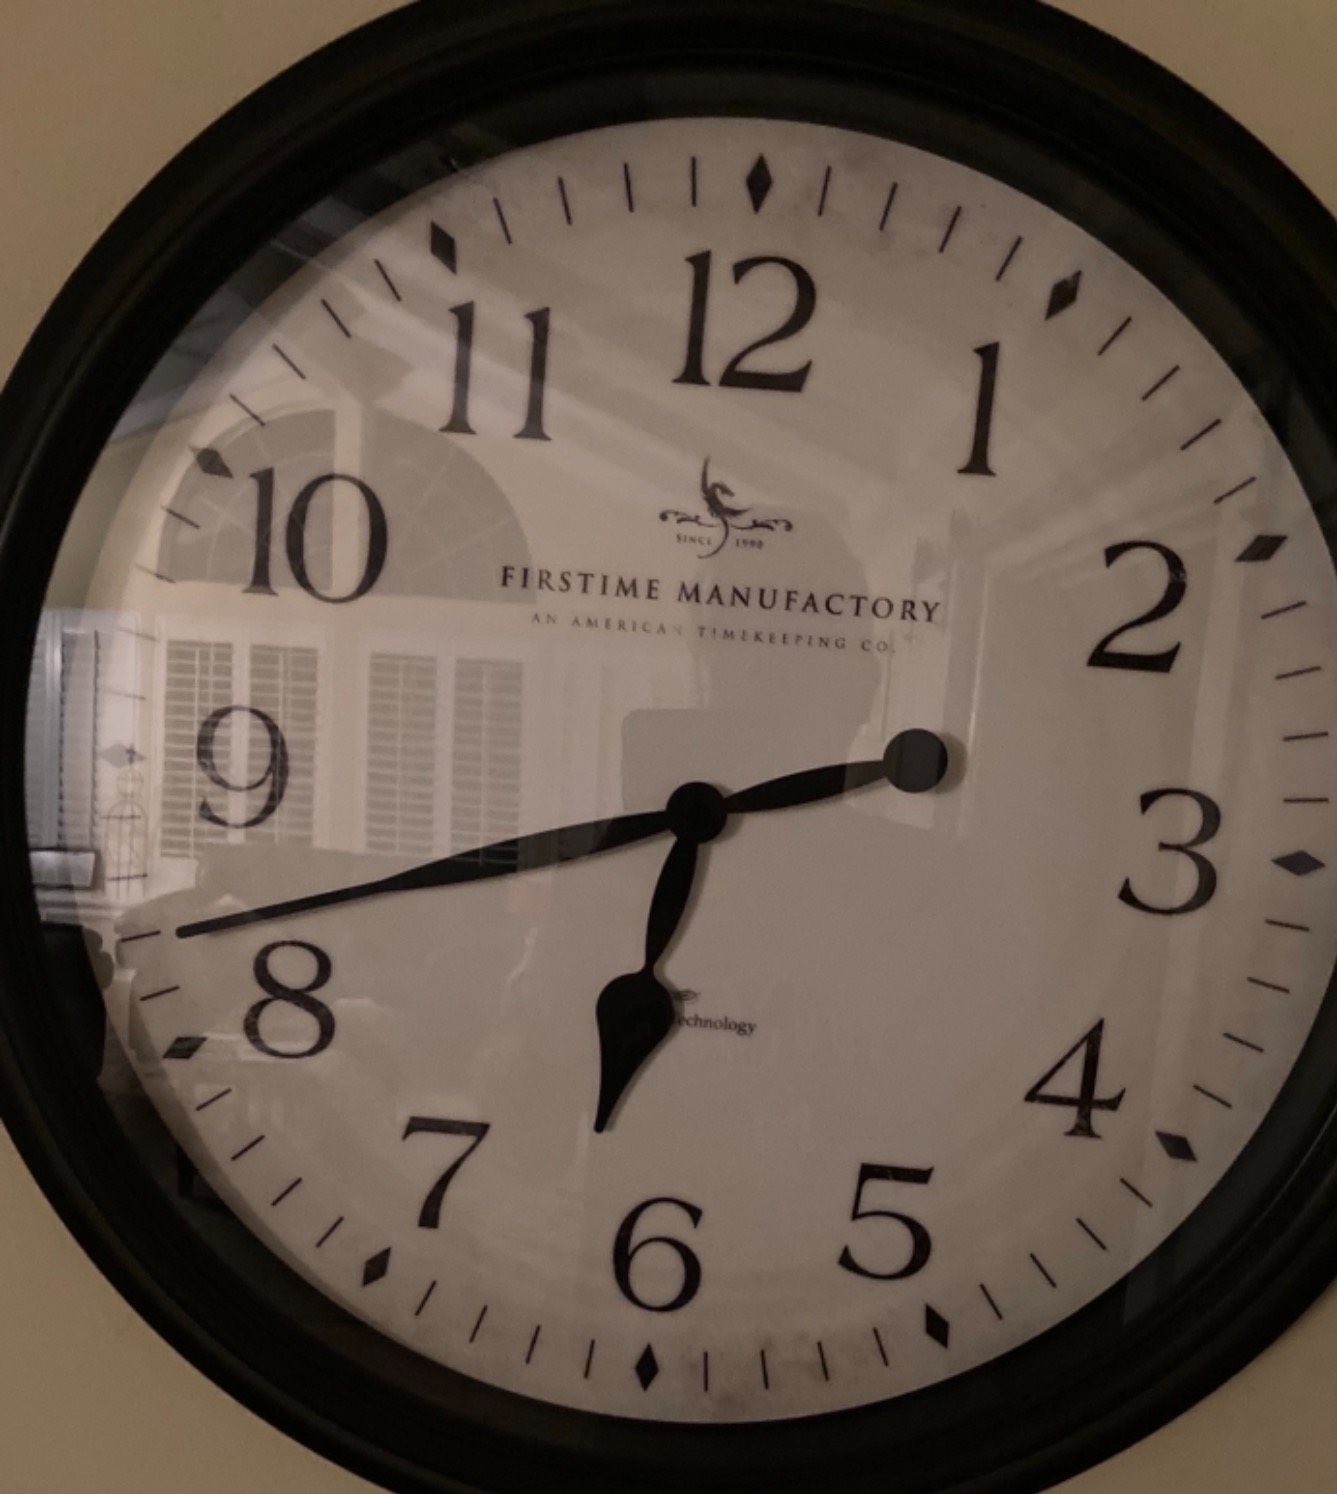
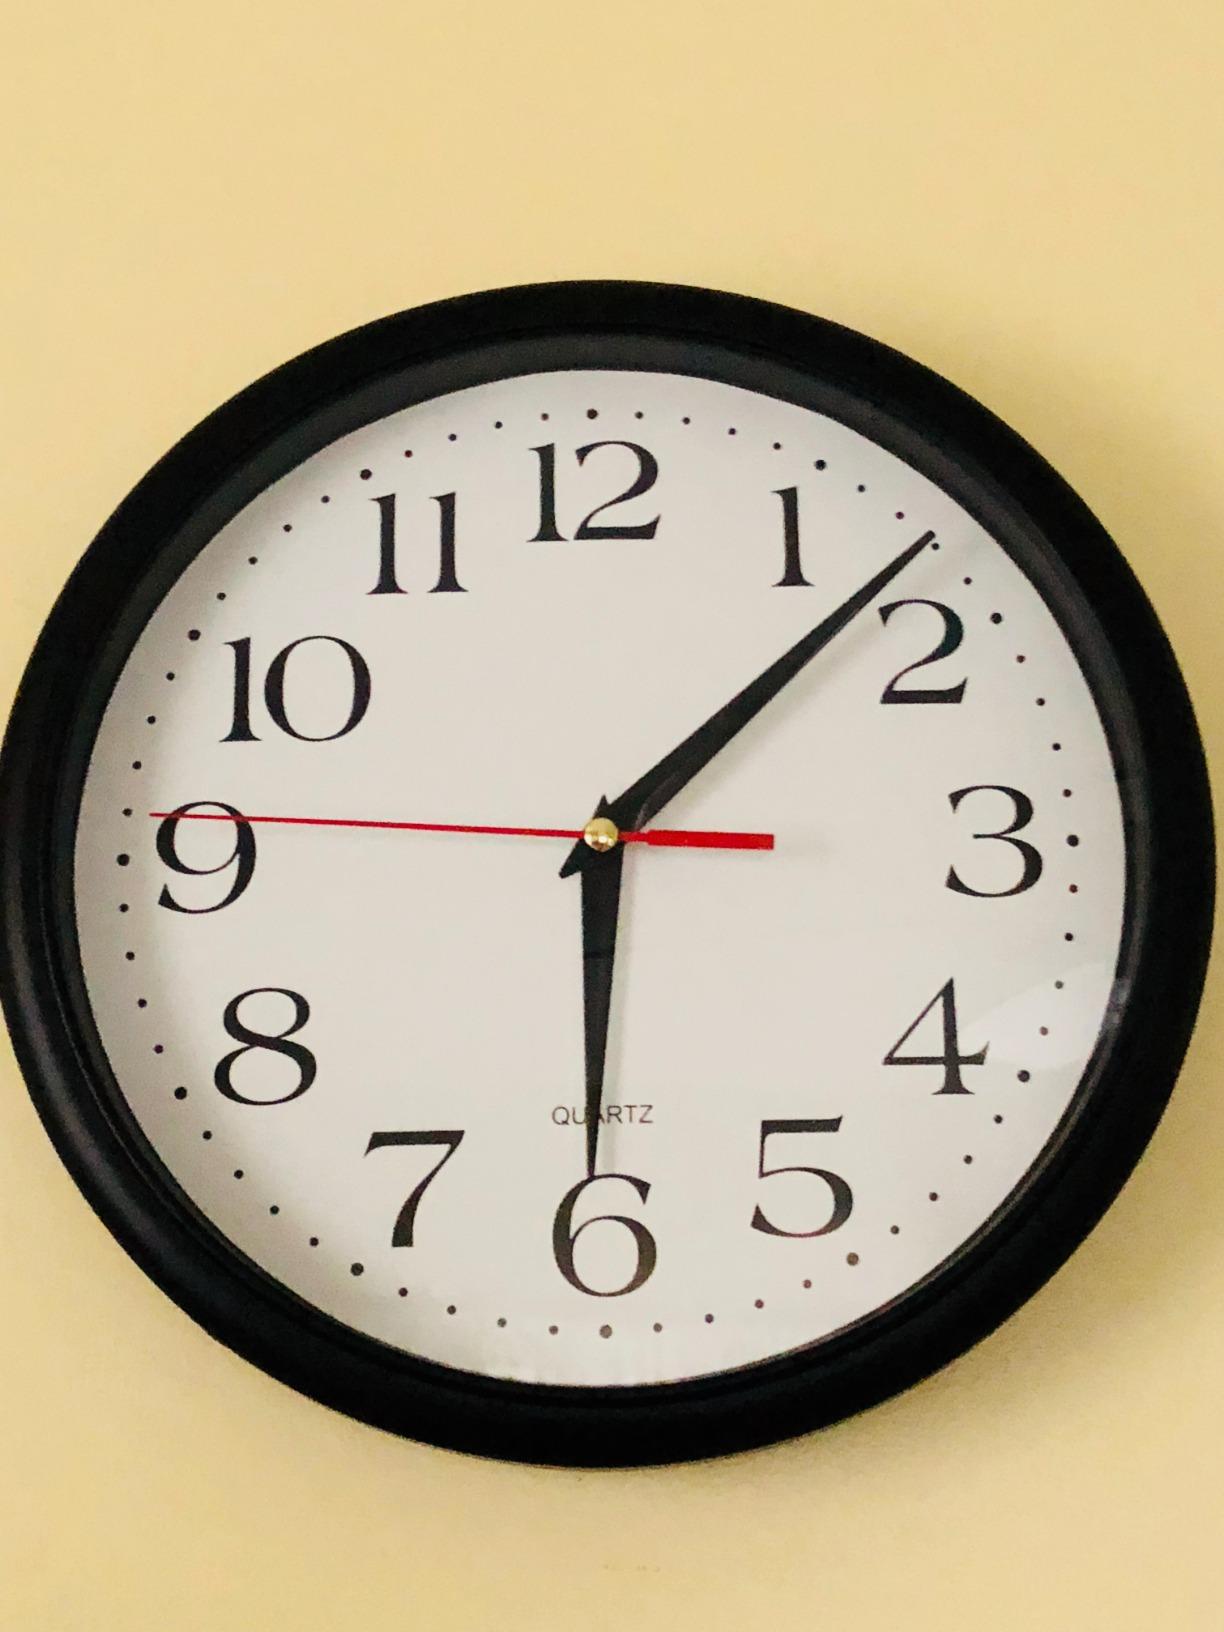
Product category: clock
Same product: no